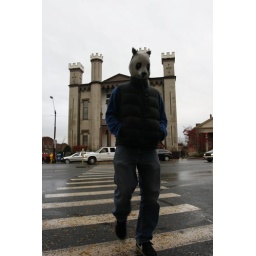
A panda bear cross the street in Northampton, Massachusetts.